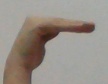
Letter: haa